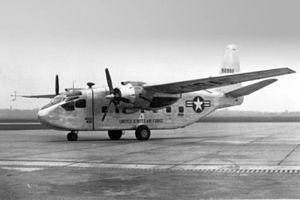
Les Chase XCG-18A et YC-122 Avitruc étaient les désignations des différentes versions d'un avion de transport militaire, conçu par la Chase Aircraft Company et produit en nombre limité aux États-Unis à la fin des années 1940, initialement sous la forme d'un planeur, mais finalement retenu sous sa forme motorisée.